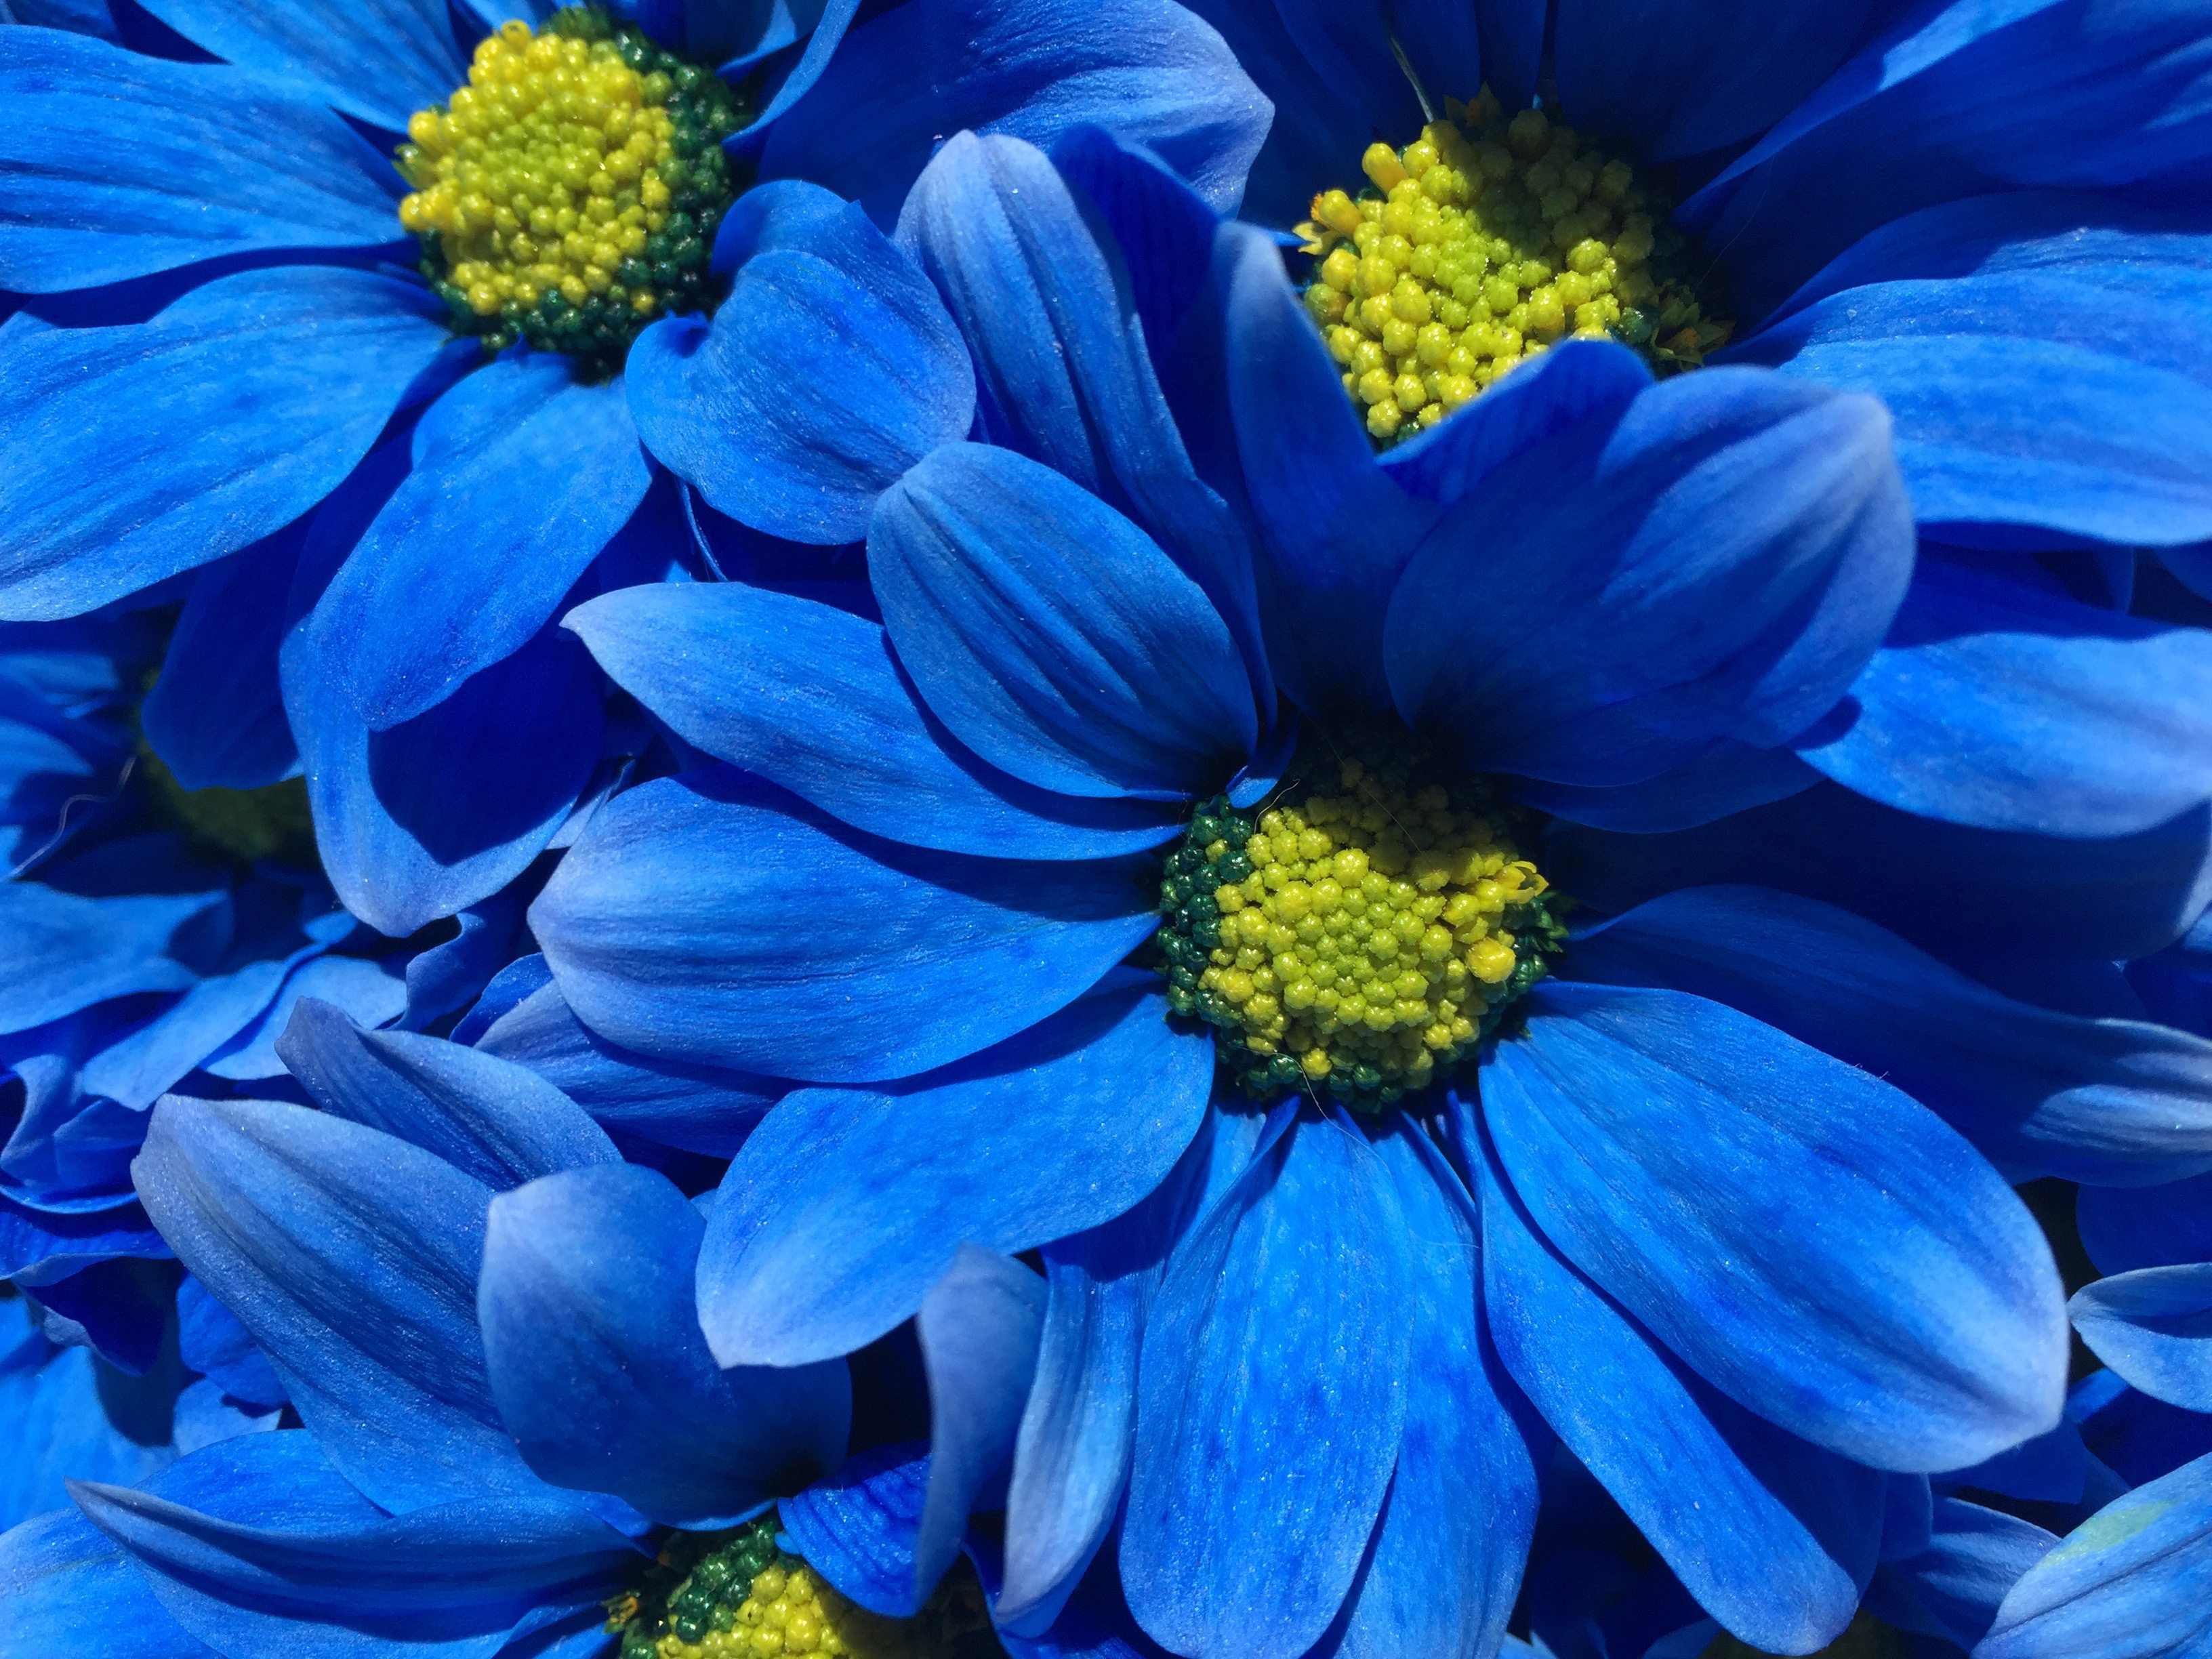
nature, blossom, plant, flower, petal, daisy, blue, flora, botanical, dahlia, background, petals, flowering plant, daisy family, annual plant, land plant, chrysanths